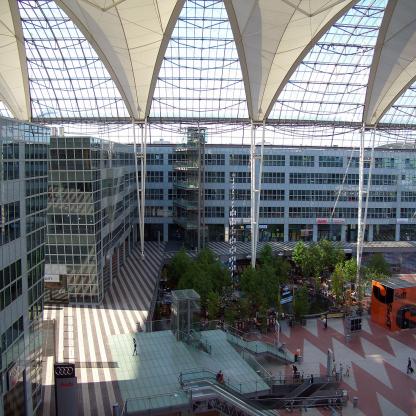
Scene: Indoor